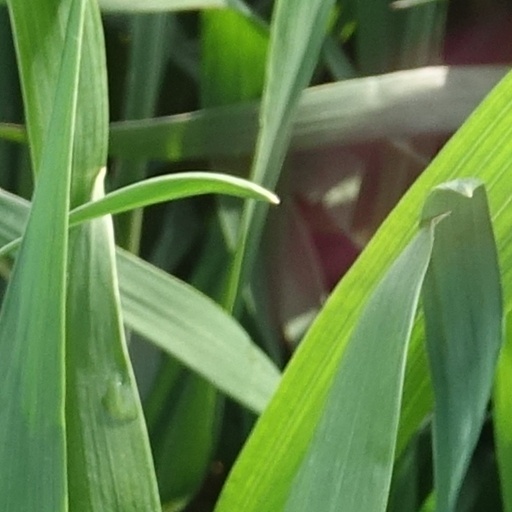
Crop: wheat